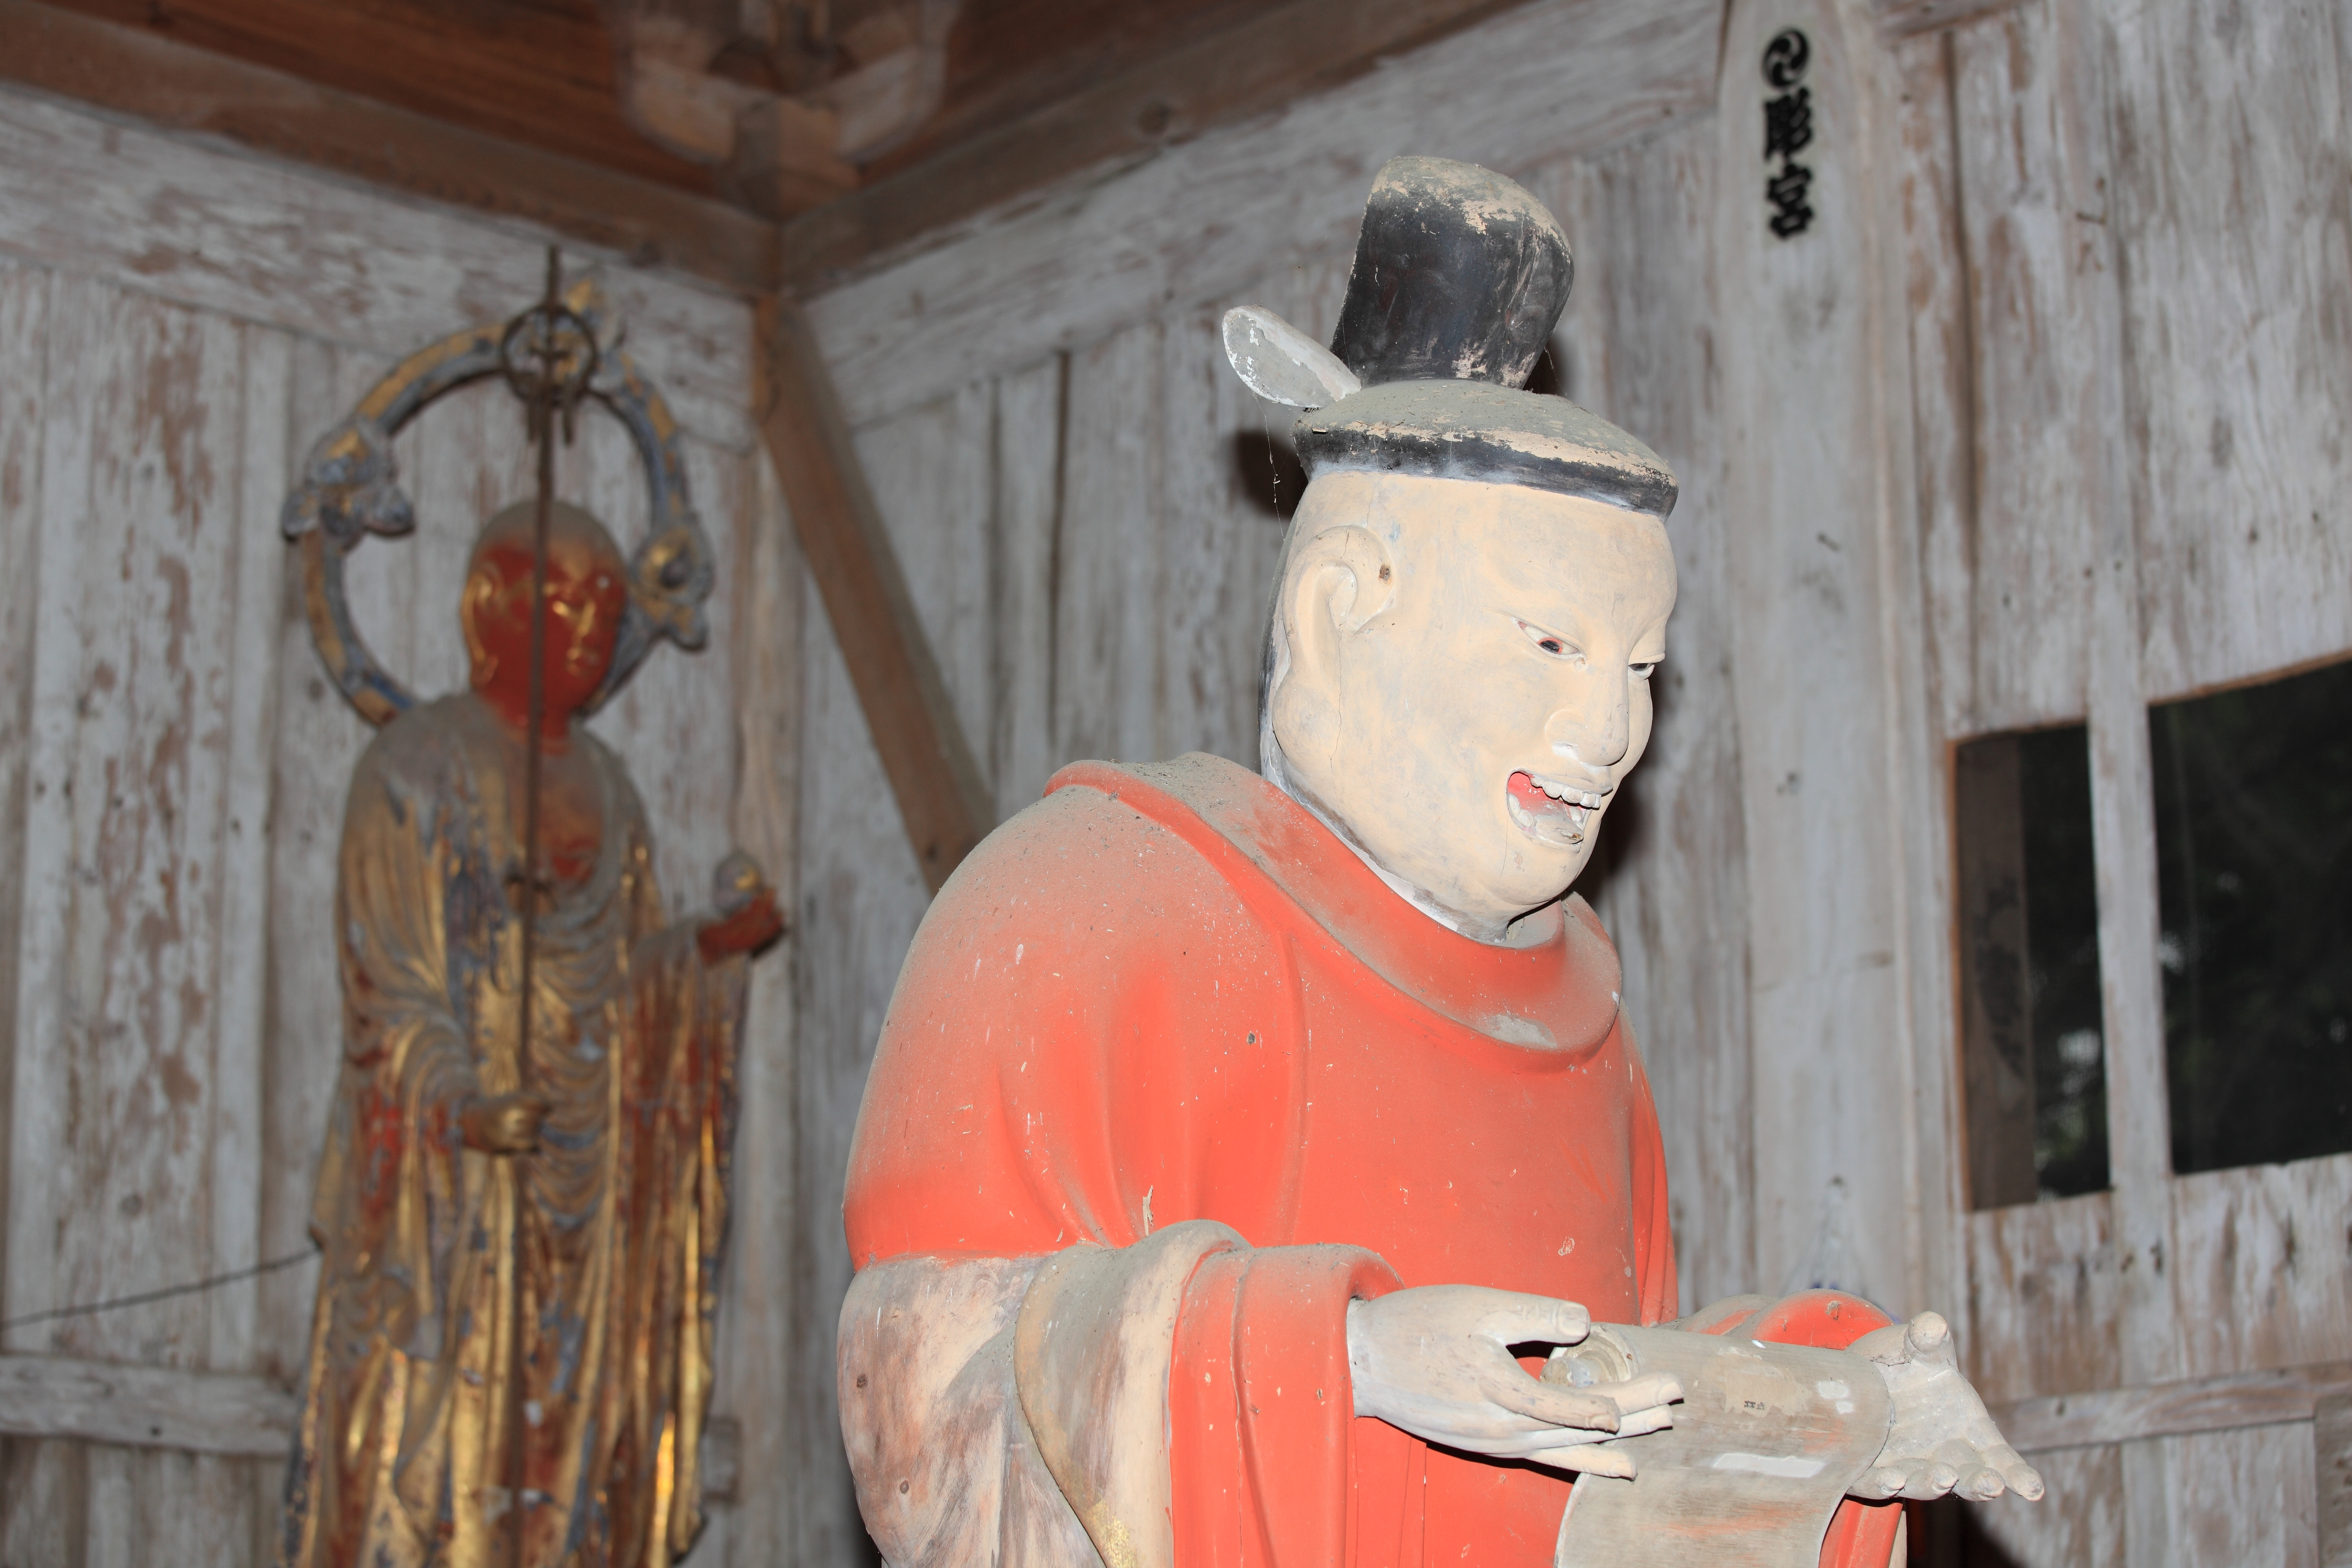
statue, high, sculpture, art, temple, tochigi, 5d, hires, carving, markii, hi, res, resolution, mashikomachi, hagagun, saimyouji, ancient history